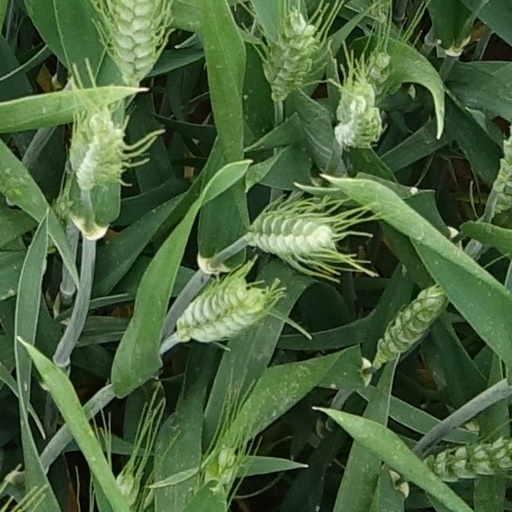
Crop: wheat